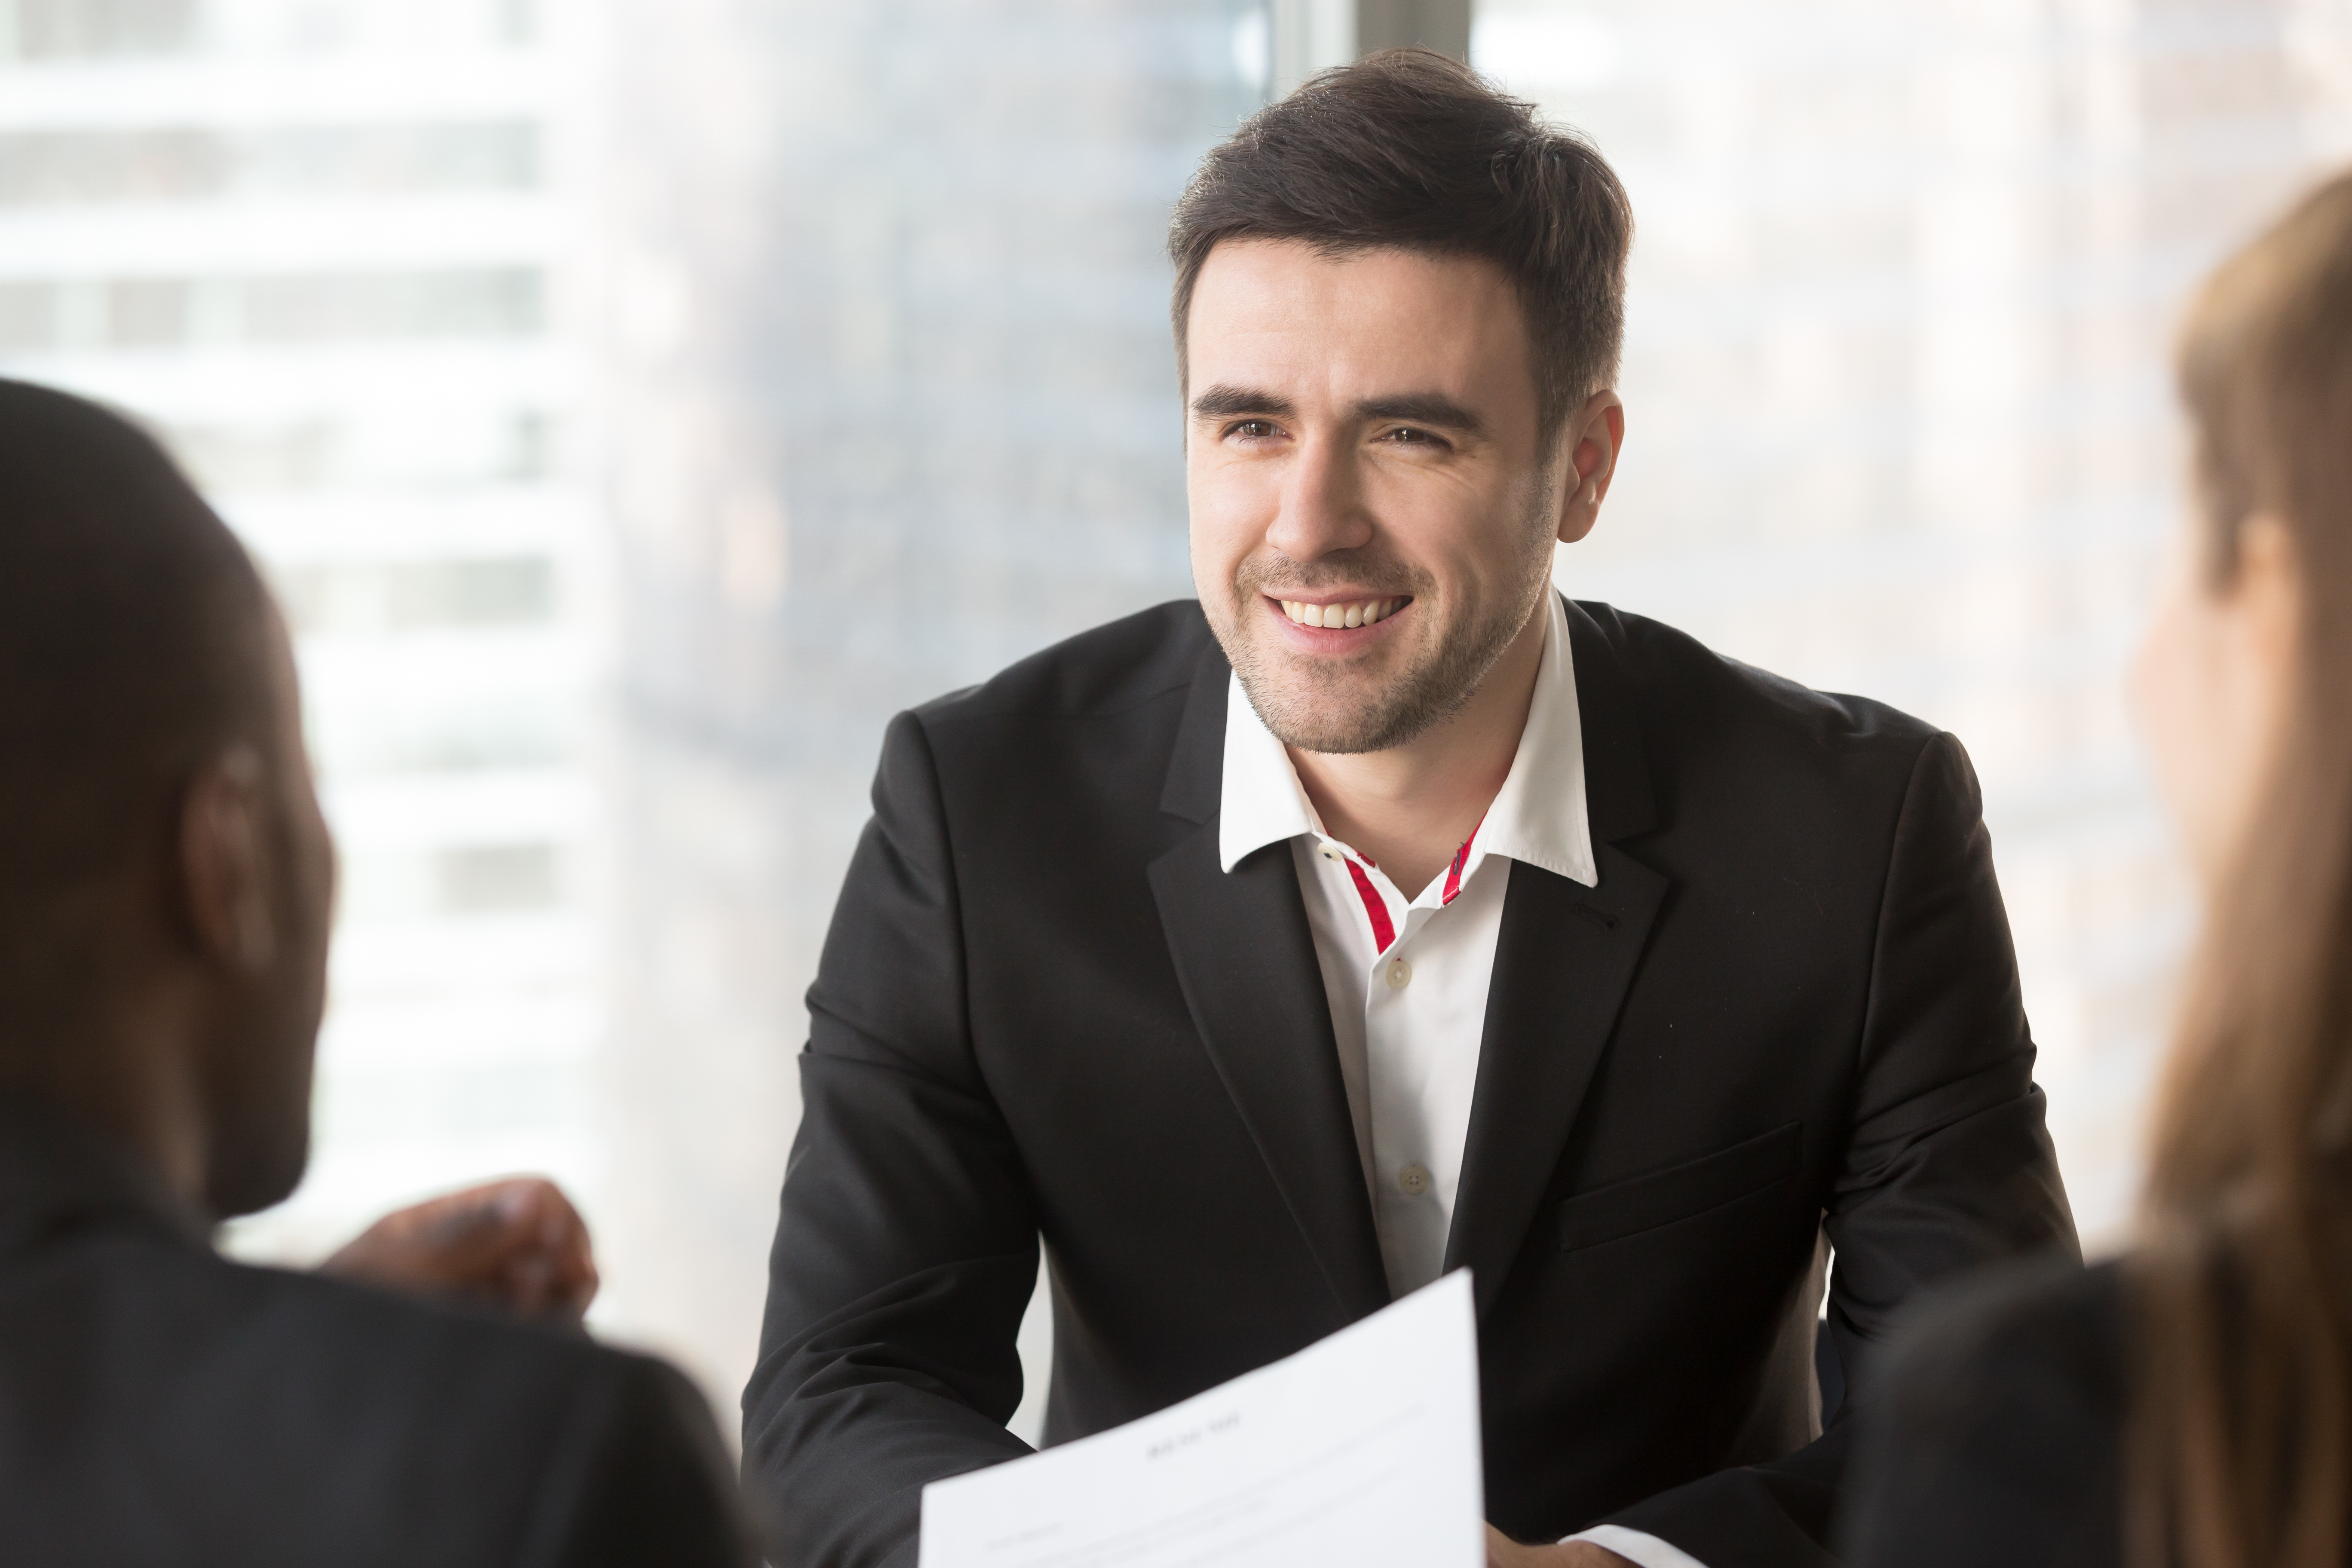
applicant, back, building, business, businessman, businesswoman, candidate, career, confident, conversation, cv, employee, employer, employment, executive, female, first, happy, headhunter, hire, hr, human, impression, interview, introducing, job, lady, male, man, manager, meeting, negotiation, occupation, office, opportunity, people, person, personnel, recruiter, recruitment, resources, resume, smiling, success, team, vacancy, view, woman, work, worker, smile, gesture, interaction, suit, blazer, white collar worker, formal wear, event, management, fun, sharing, room, collaboration, company, businessperson